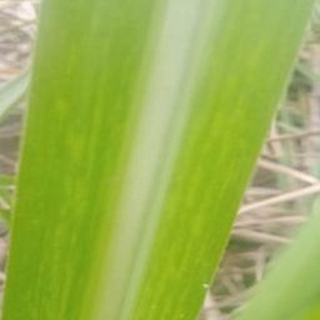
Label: sugarcane_mosaic